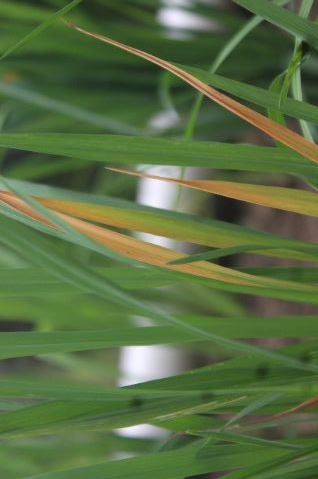
Disease: Tungro